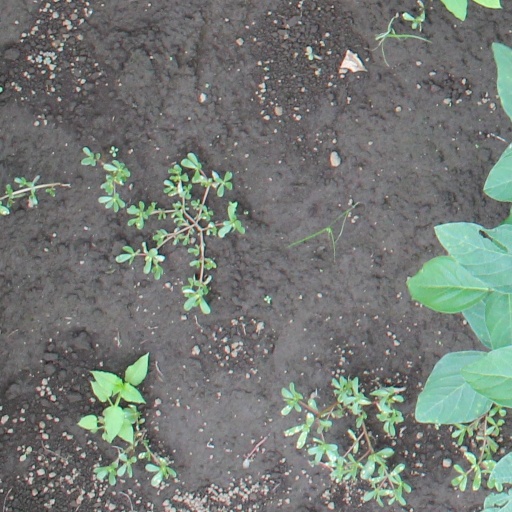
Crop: soybean